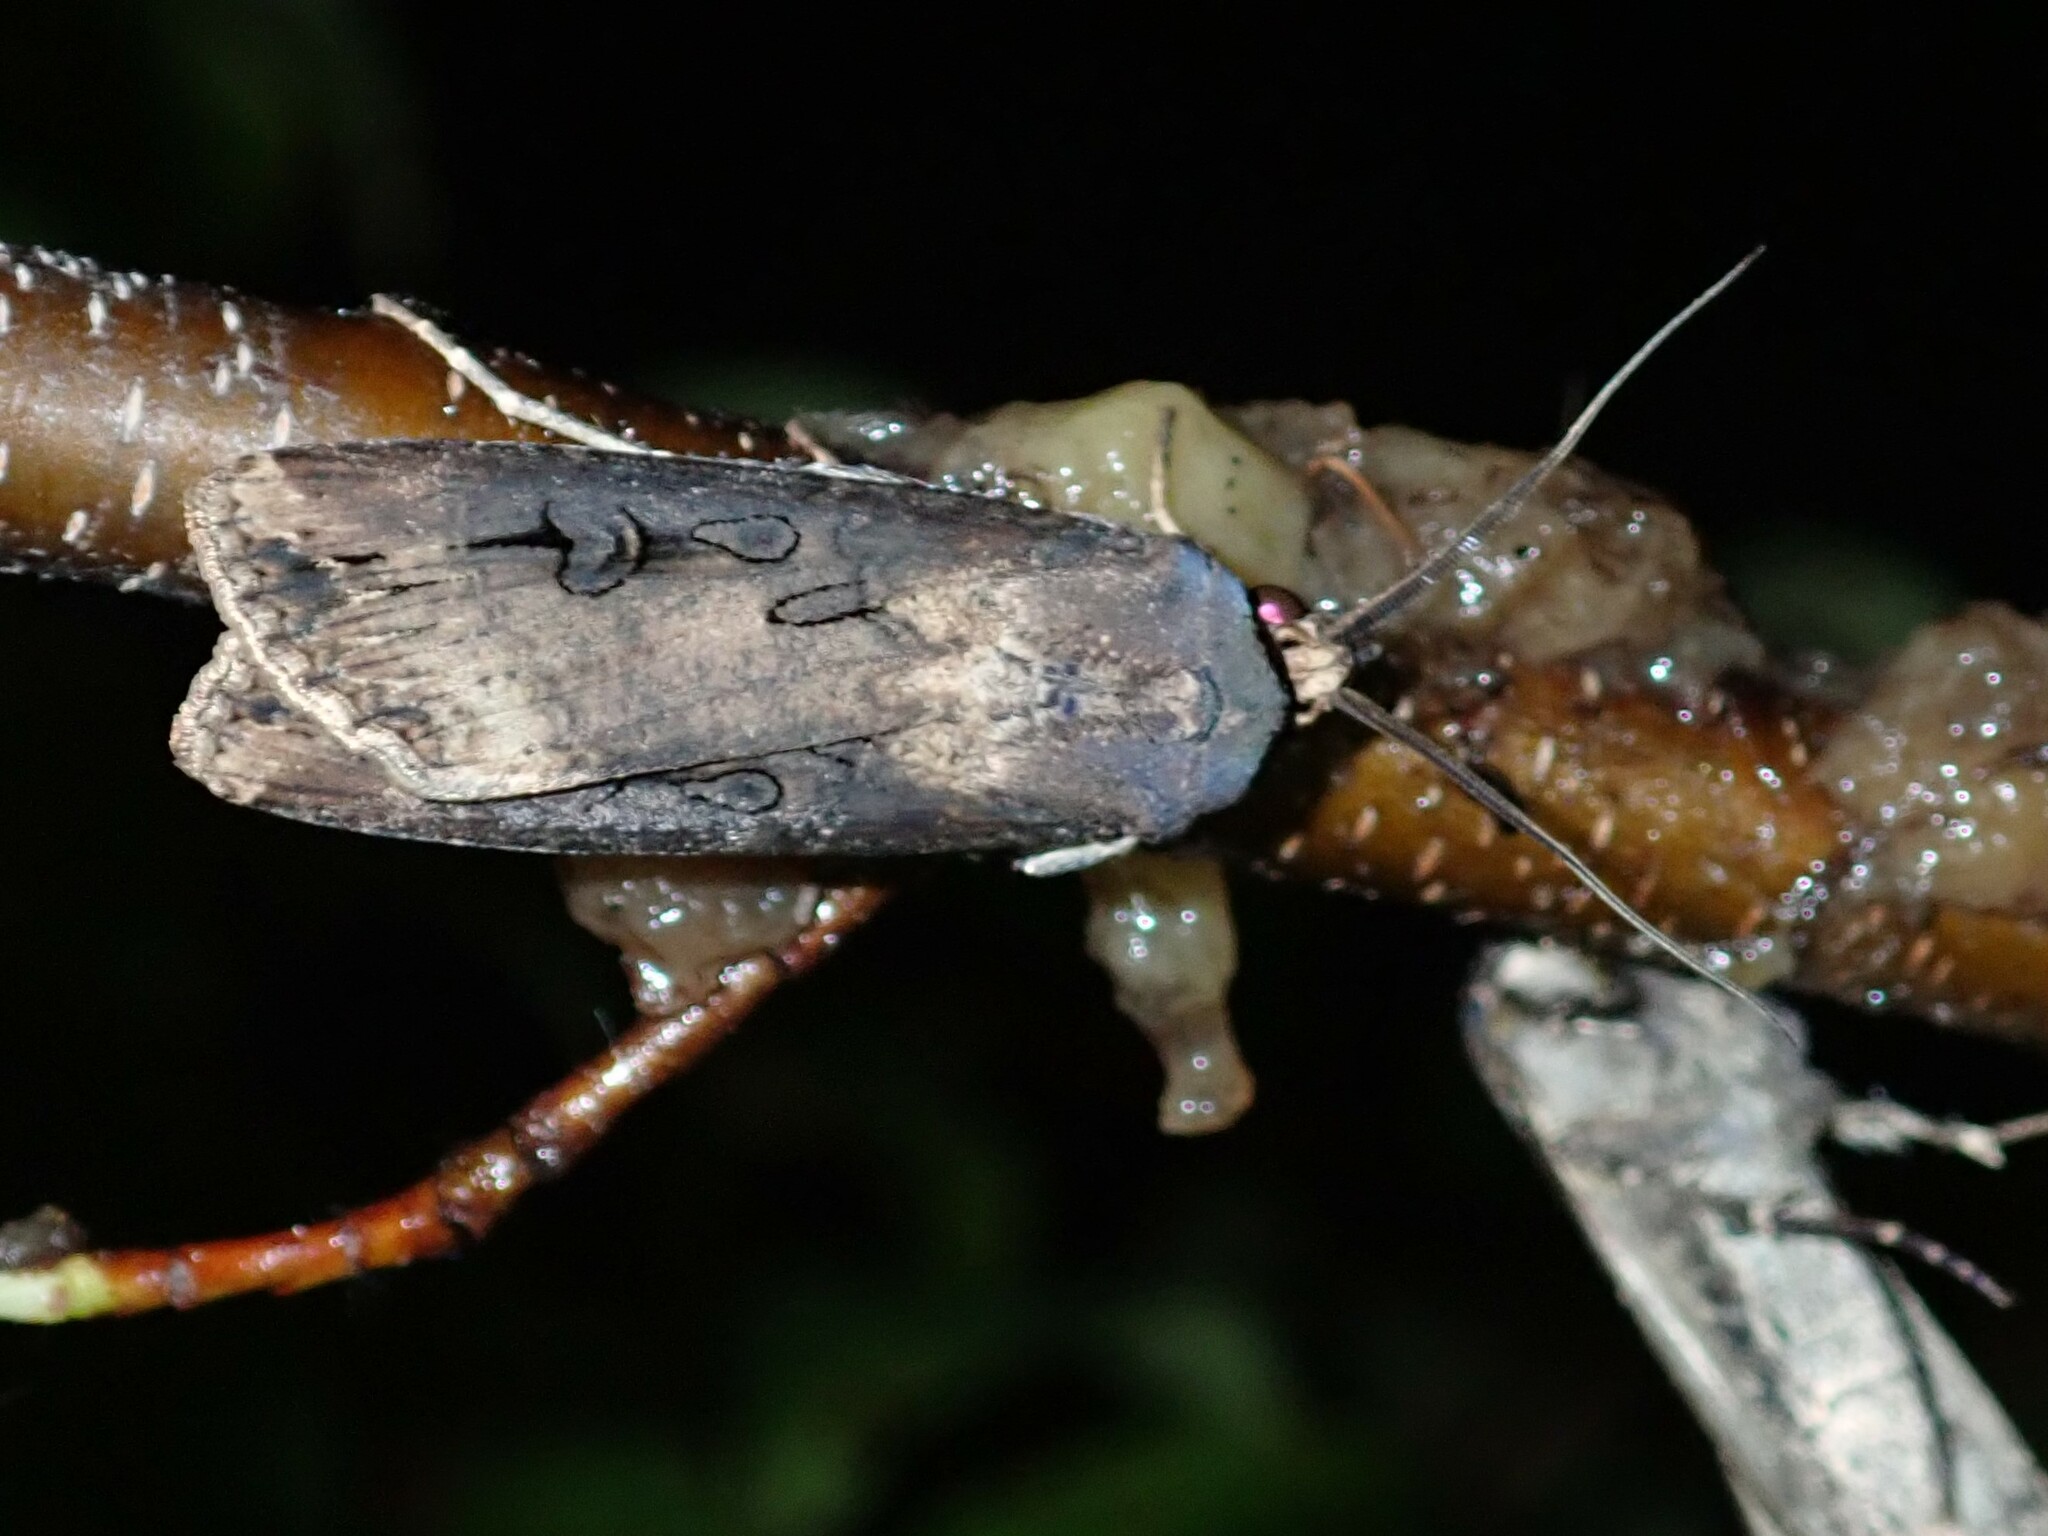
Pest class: cutworms